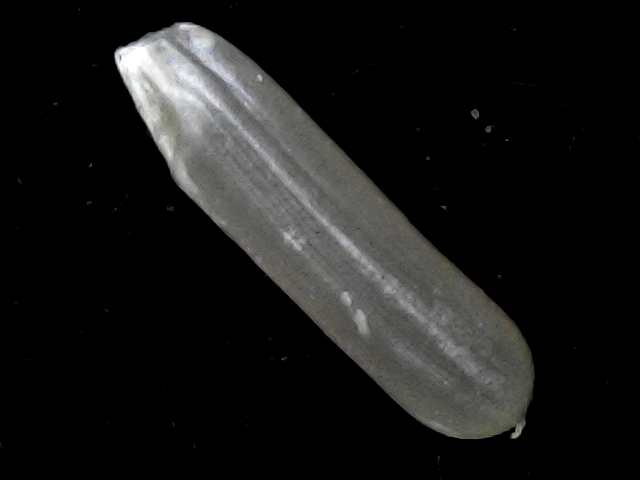
Rice variety: BD57